Hickory

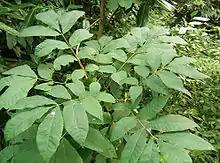
Foliage of "Carya cordiformis" (bitternut hickory)

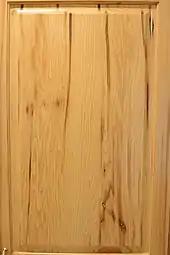
Finished hickory in a cabinet

Seven species are native to southeast Asia in China, Indochina, and northeastern India (Assam), and twelve are native to North America, of which eleven occur in the United States, four in Mexico (of which one, "C. palmeri", endemic there), and five extending into southern Canada.